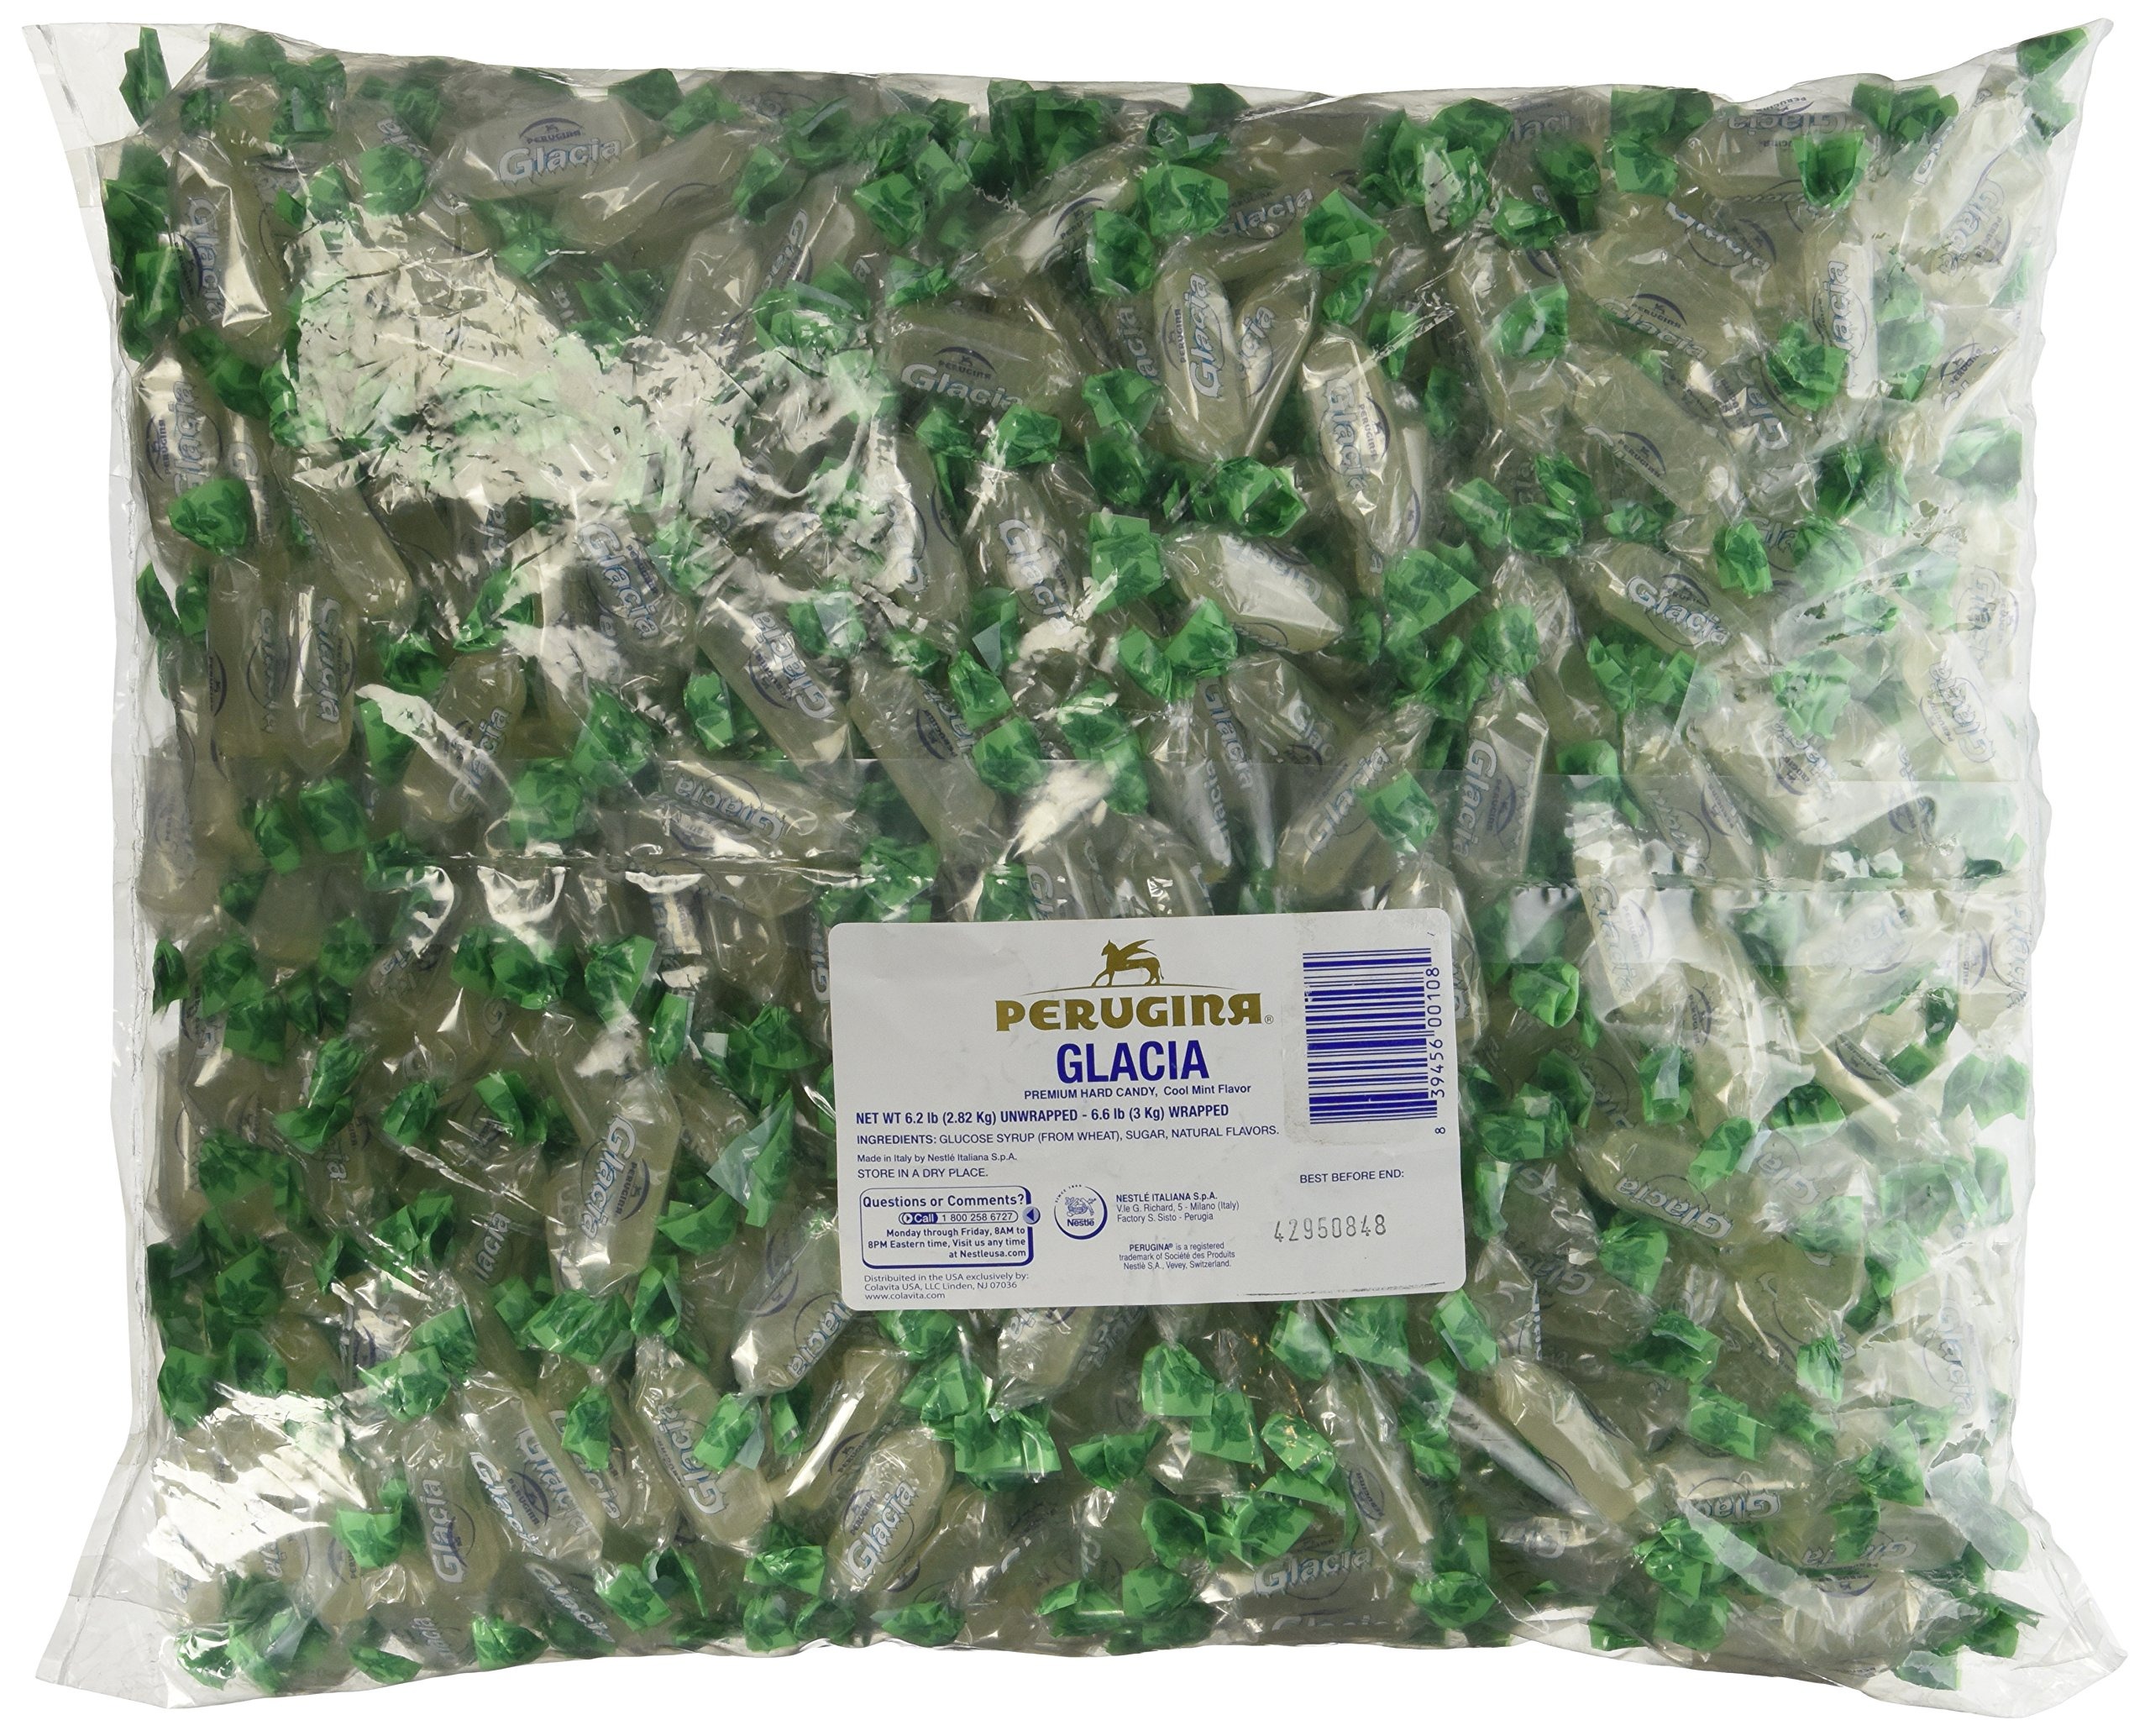
Item Name: Perugina Glacia Mints, Bulk, 6.2-Pound Bags
Bullet Point 1: Cool and refreshing Mints
Bullet Point 2: Individually Wrapped
Bullet Point 3: Imported from Italy
Bullet Point 4: You are purchasing one bulk 6.2-pound bag
Bullet Point 5: delicious snack
Value: 99.2
Unit: Ounce

Price: 19.99